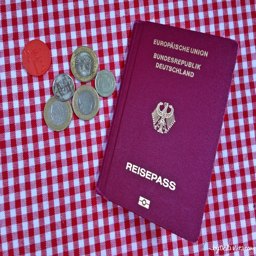
do i need a visa for presidential state with a passport